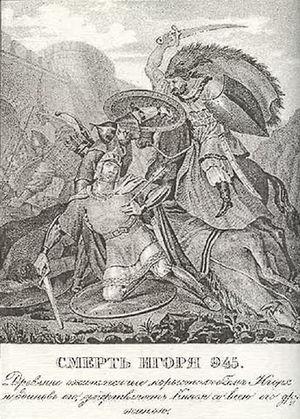
Igor, dit Igor Iᵉʳ de Kiev, est un prince de la Rus' de Kiev de la dynastie des Riourikides, qui régna de 914 à 945.